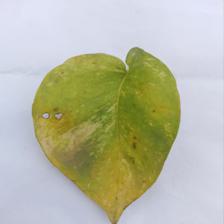
Label: Manganese Toxicity